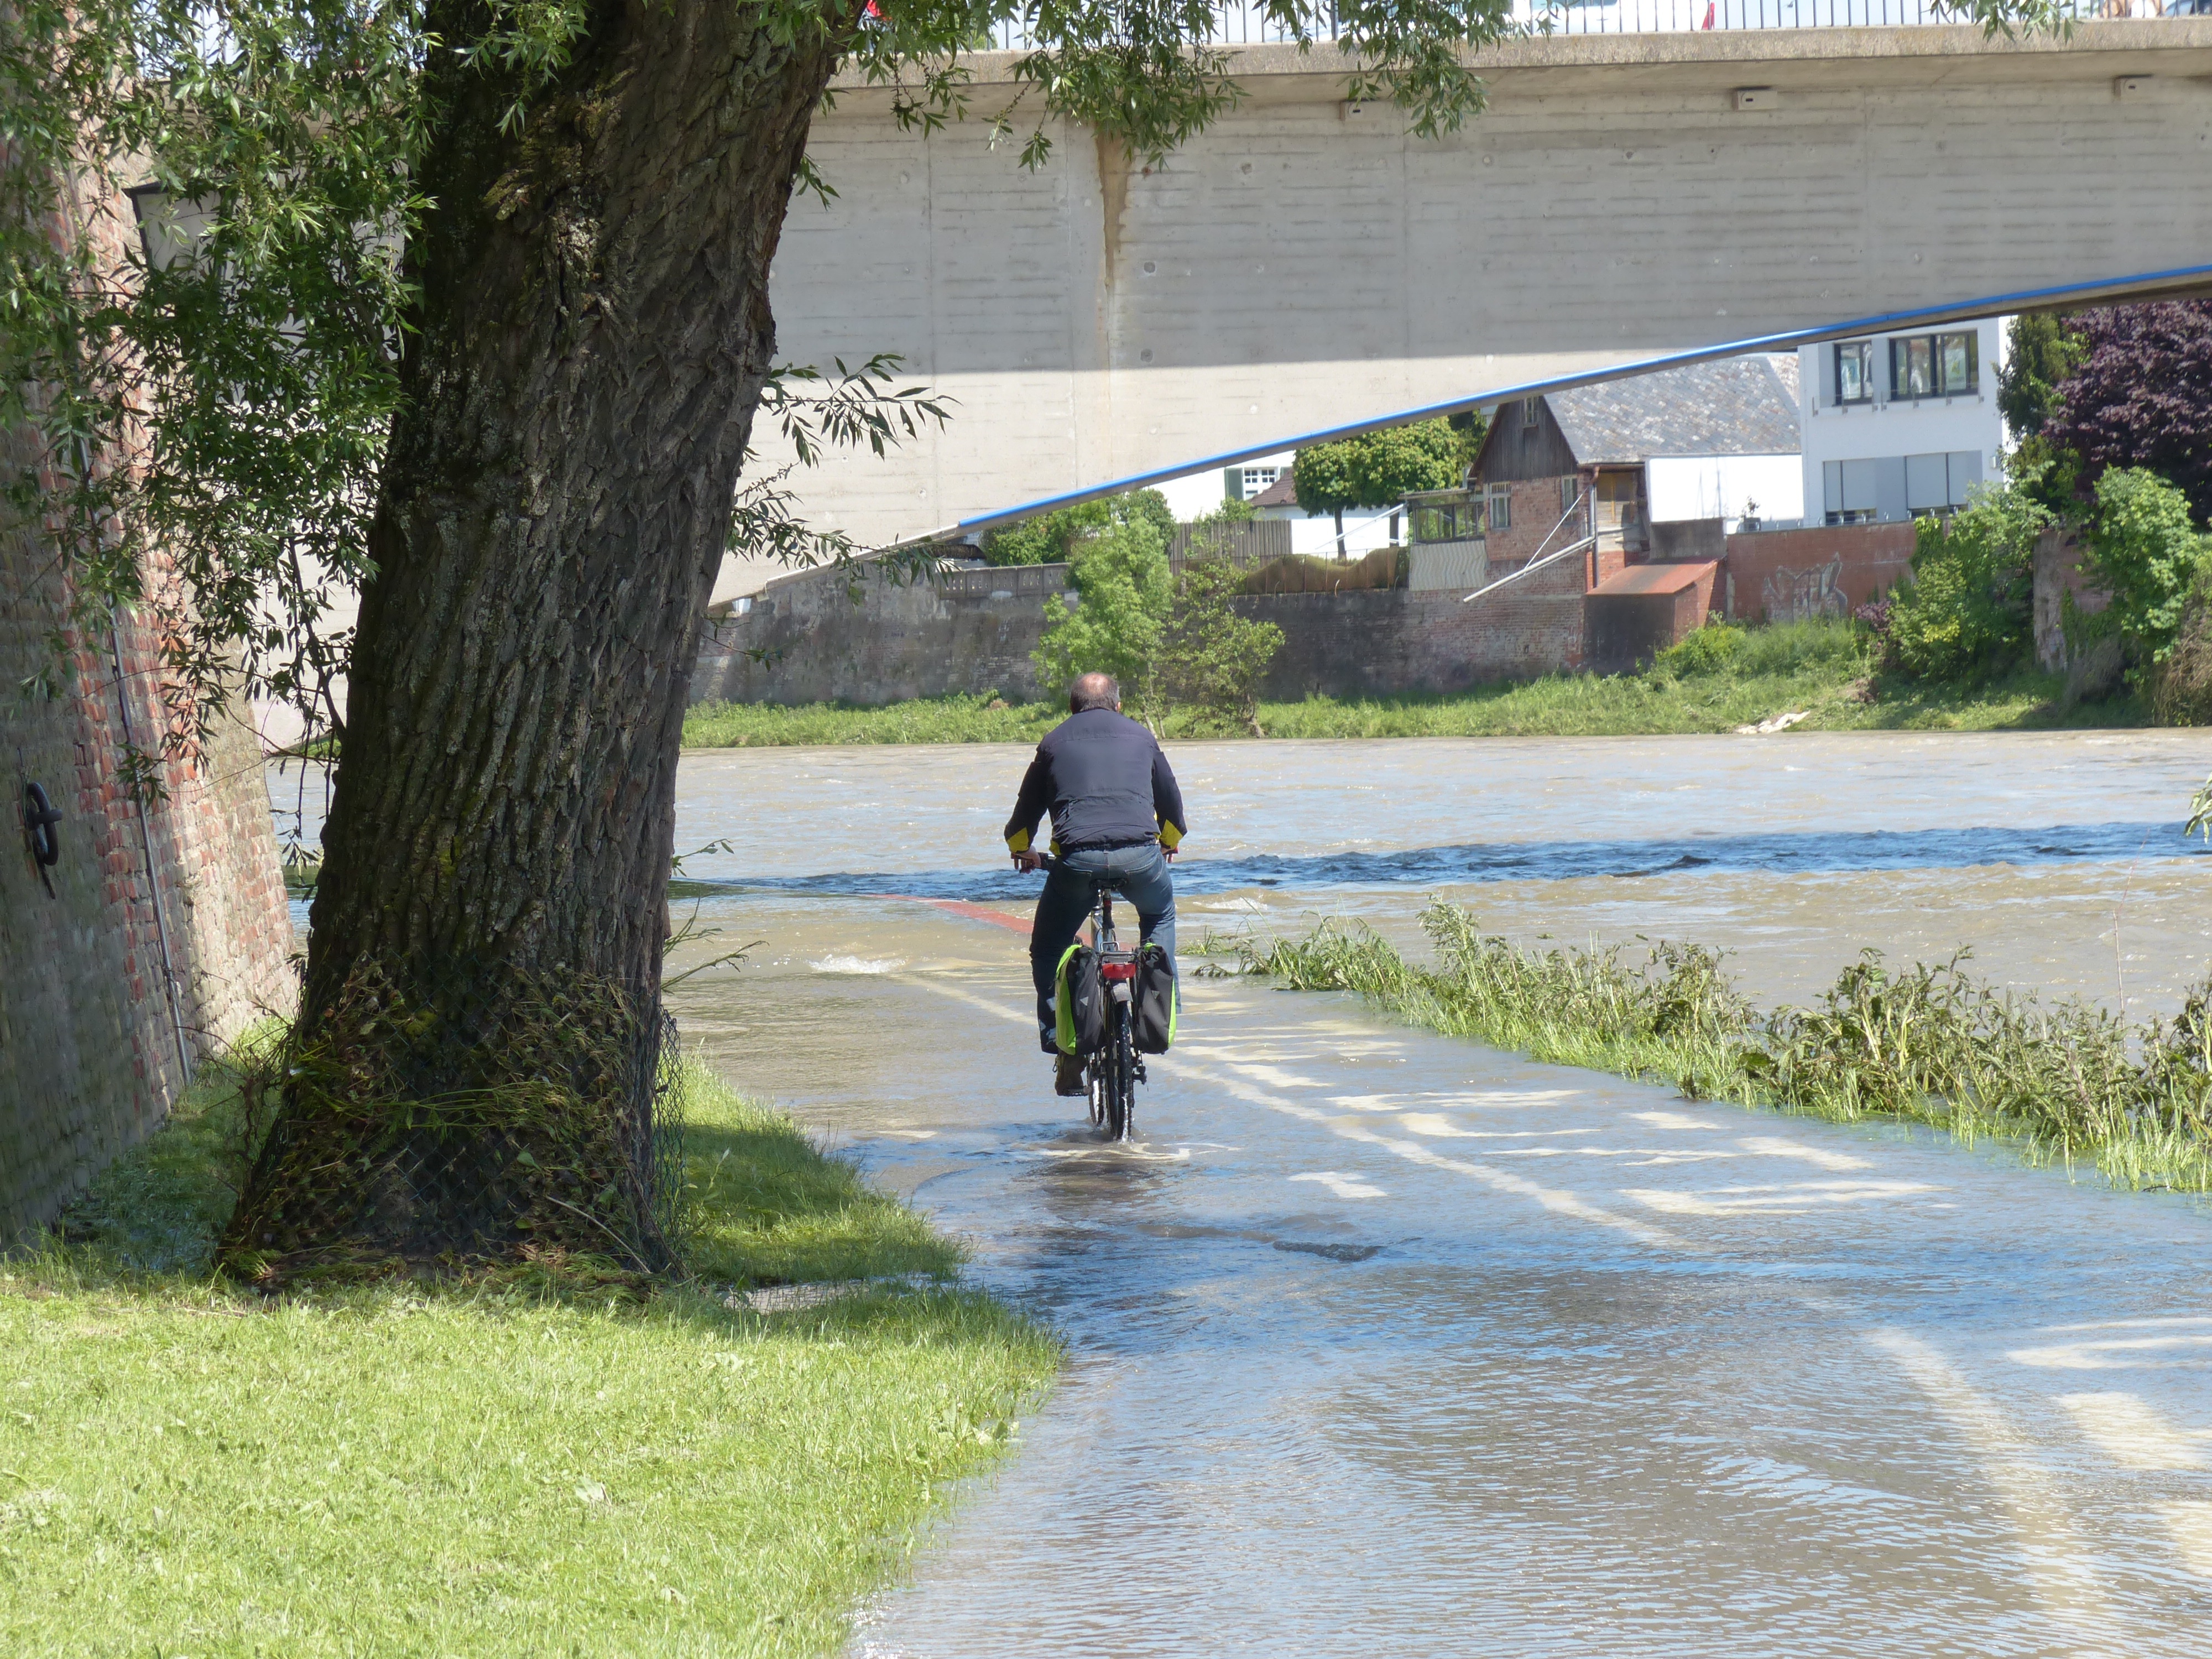
water, road, wet, river, walkway, flood, waterway, bank, danube, deep, promenade, away, attempt, cyclists, flooded, cycle path, high water, get wet, too low